Homelite Corporation

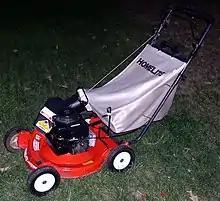

In 1946, Homelite manufactured its first chainsaw, an electrical model, and in 1949, released another power-equipment innovation in the form of the first chainsaw that featured one-man operation (previous saws were generally too large and bulky to be operated by a single individual). By the mid-1960s, Homelite had been firmly established as one of the largest manufacturers of chainsaws in the world, with models ranging from small brush cutters, to the most advanced professional logging saws. The year 1963 saw the introduction of the world's first "lightweight" chainsaw, the magnesium-alloy framed Homelite XL-12; the numeral twelve denoting that the power-head weighed a mere twelve pounds. This saw is widely regarded as one of the most recognizable and well-known chainsaws of all time. In addition, the XL-12 achieved notoriety among horror film aficionados, being used in films like The Evil Dead and its sequels.